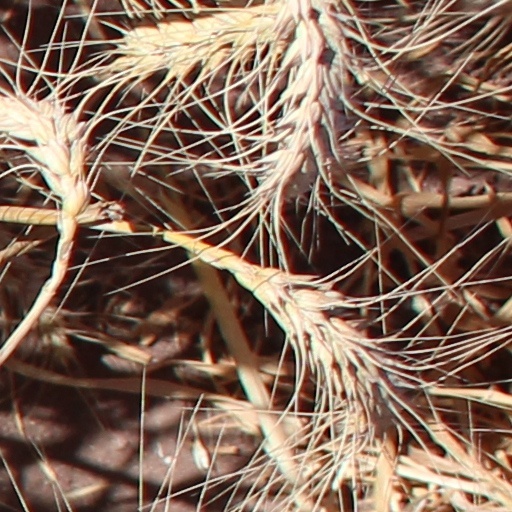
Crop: wheat